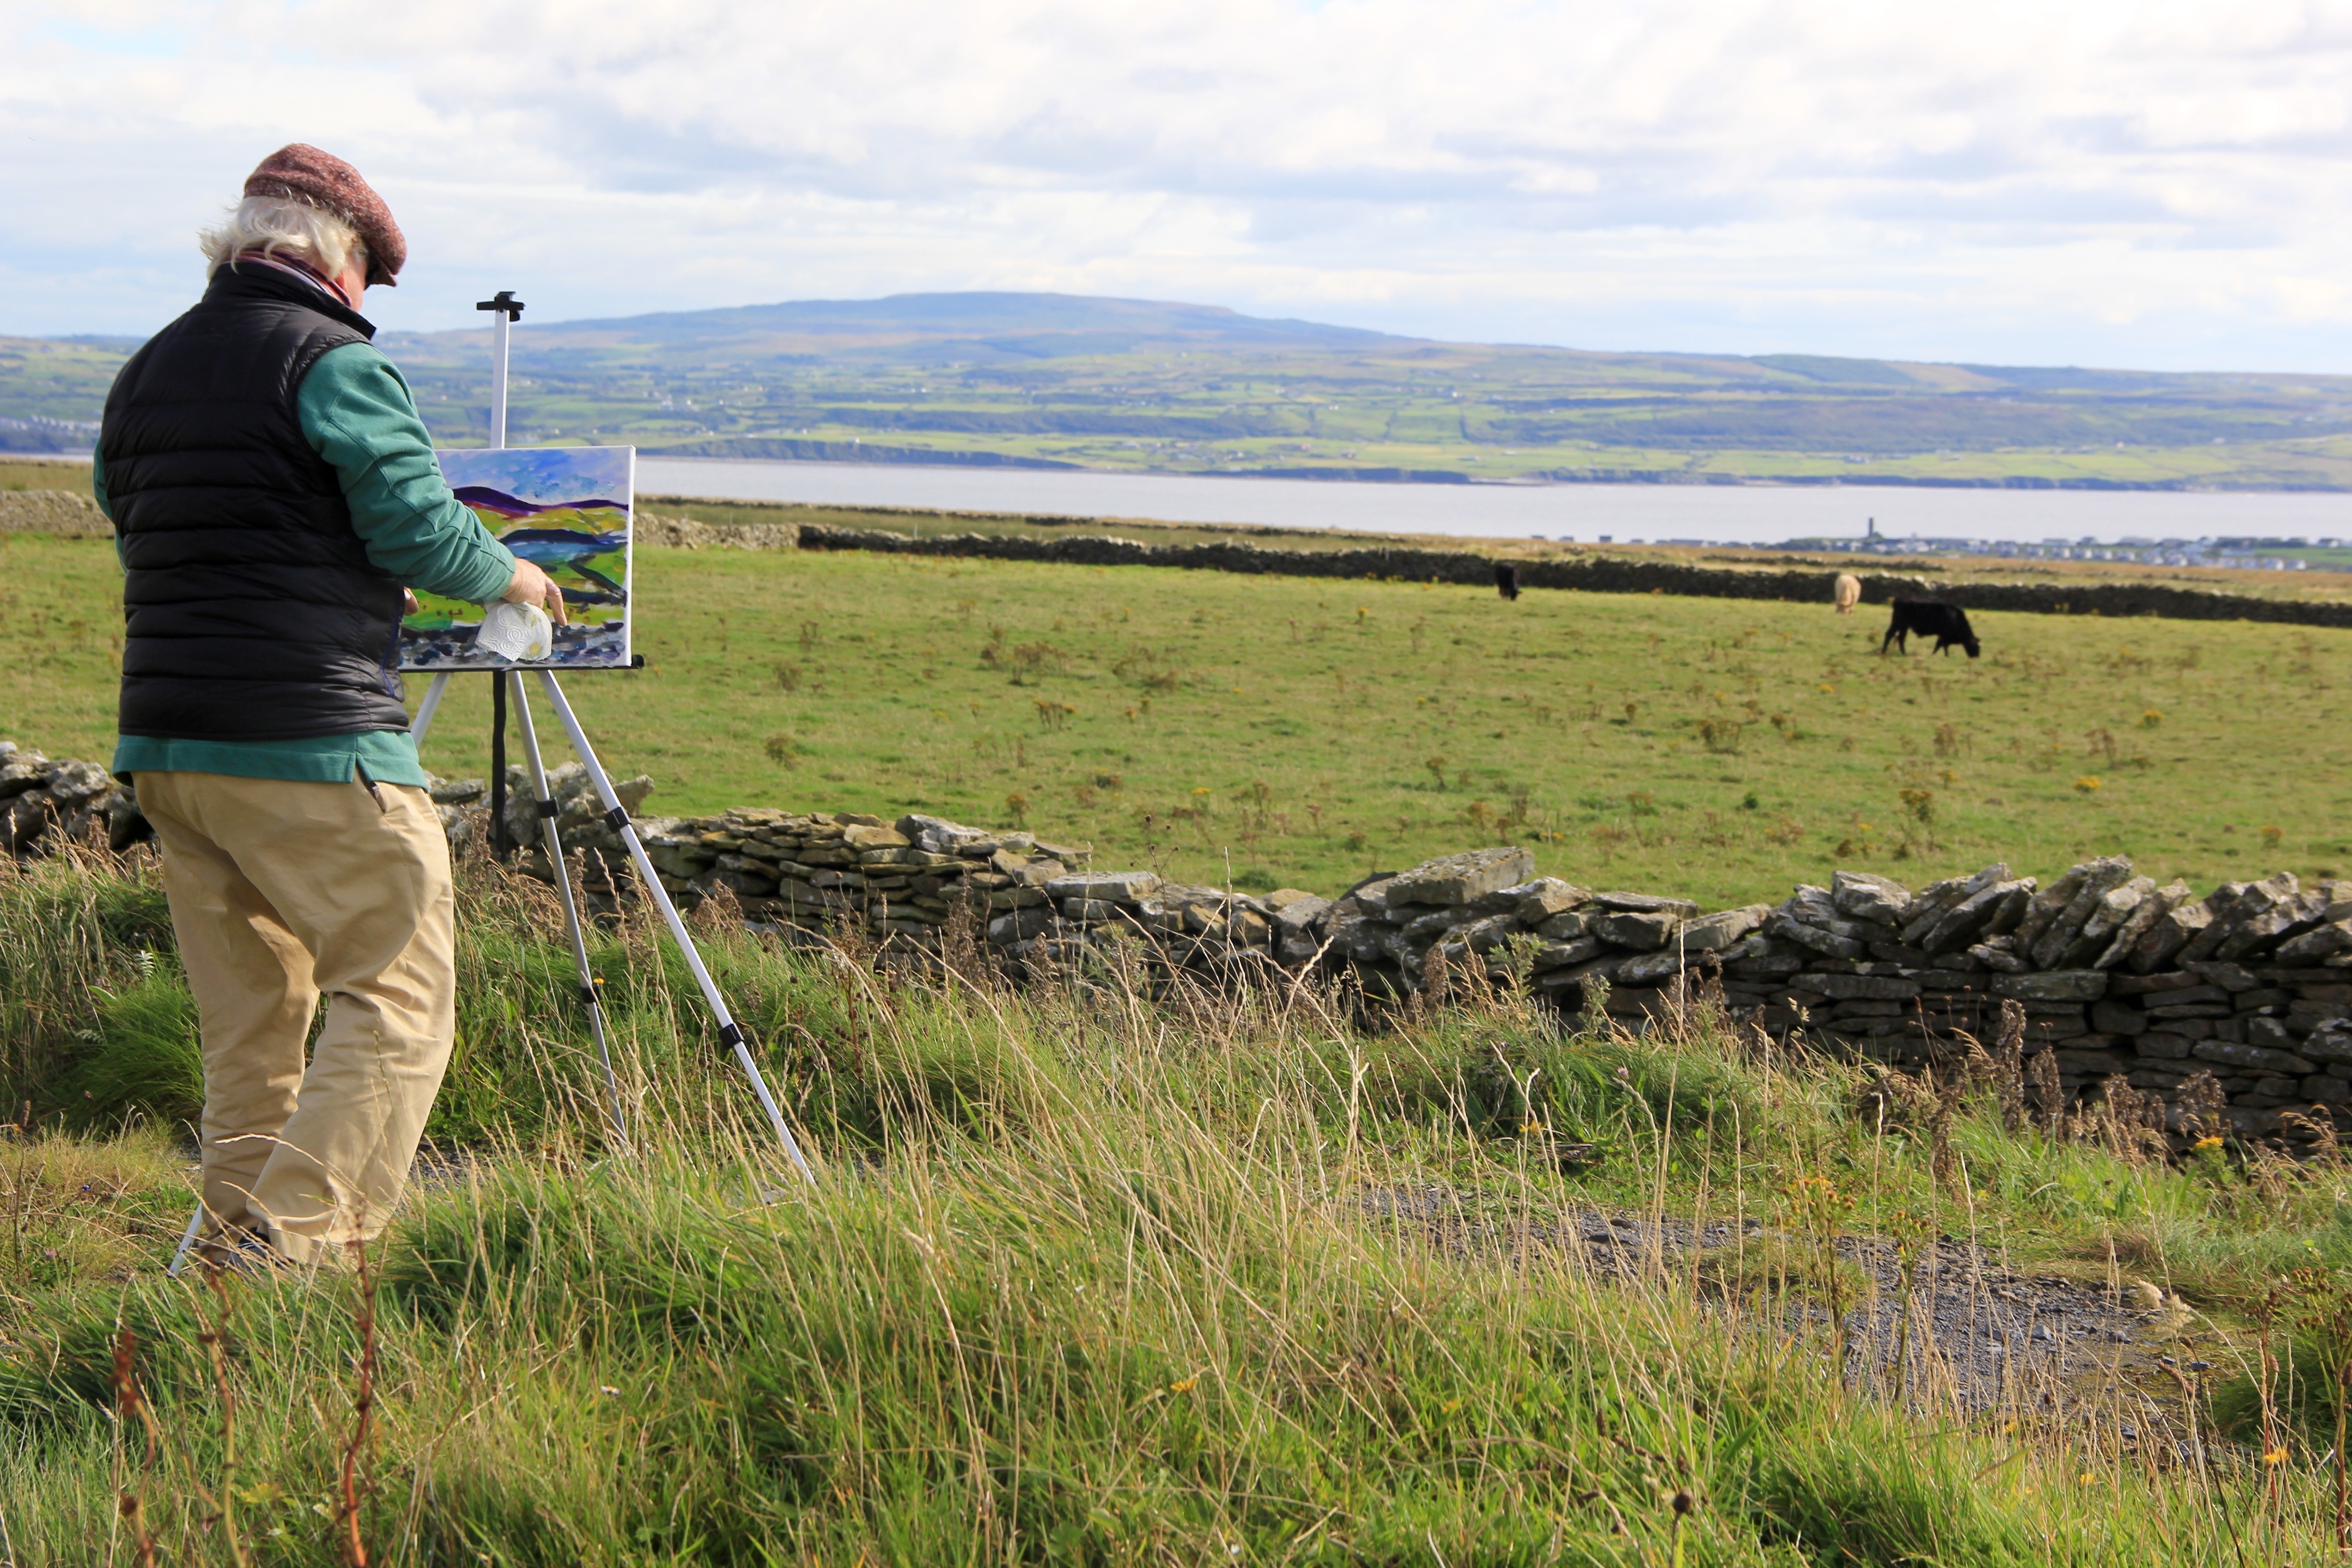
grass, marsh, wilderness, walking, creative, field, meadow, prairie, adventure, wildlife, pasture, artistic, artist, soil, paint, plain, painting, painter, creativity, grassland, wetland, habitat, ecosystem, canvas, steppe, rural area, natural environment